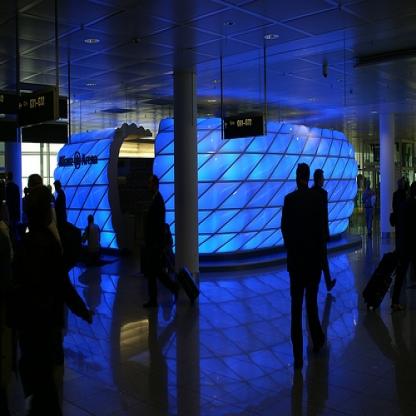
Scene: Indoor